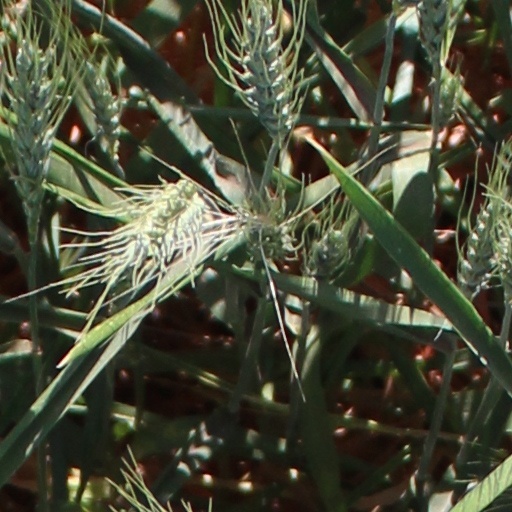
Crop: wheat